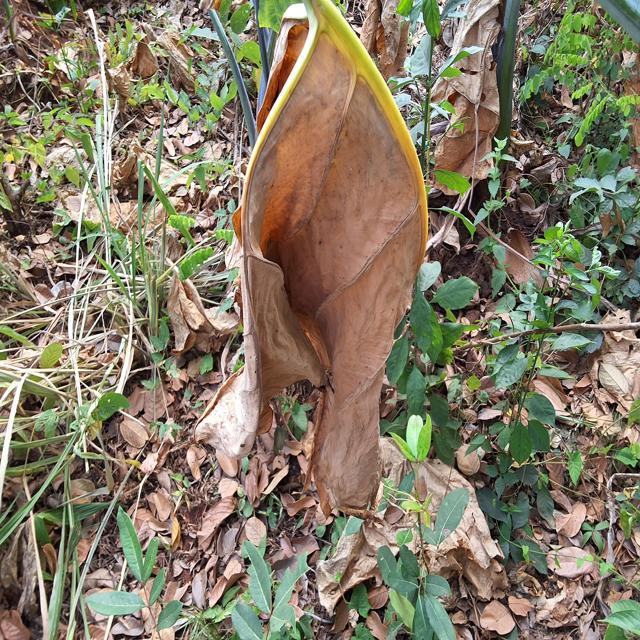
Label: Late_Blight